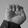
ASL letter: E